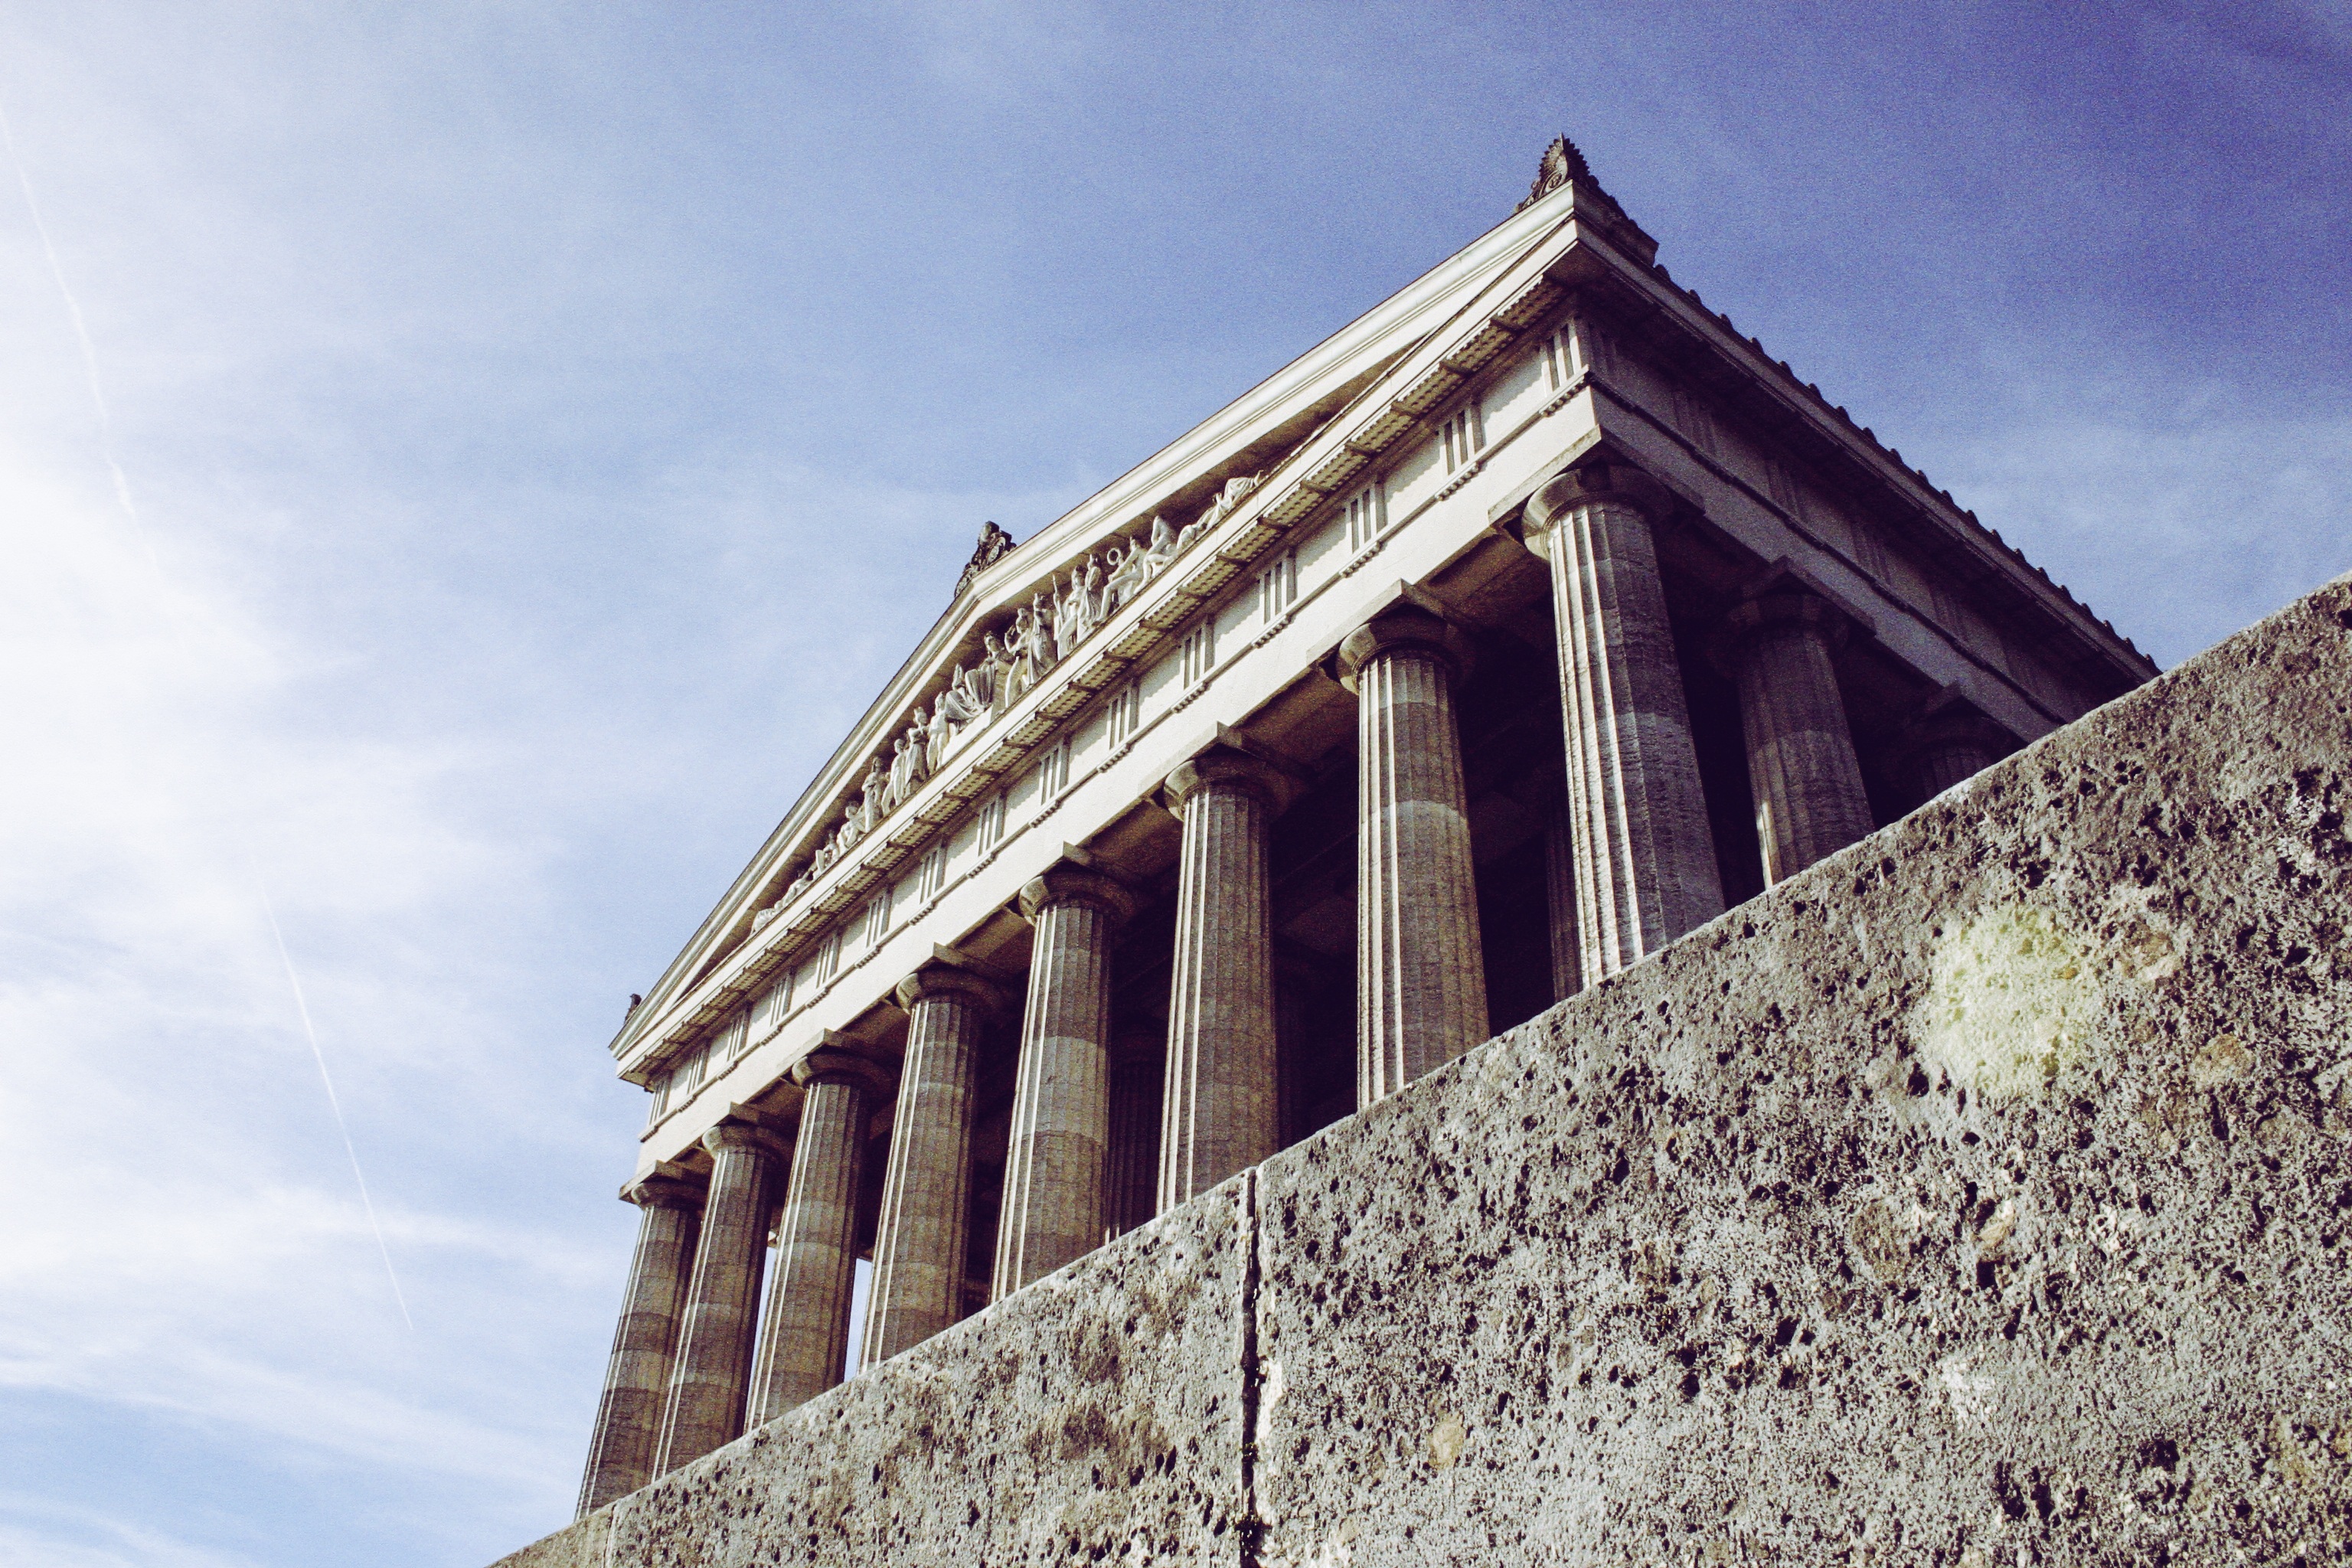
architecture, building, monument, tower, landmark, facade, church, chapel, place of worship, temple, ruins, germany, regensburg, columnar, walhalla, construction art, impressive, ancient architecture, ancient history, hall of fame, louis 1